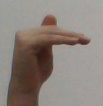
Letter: khaa